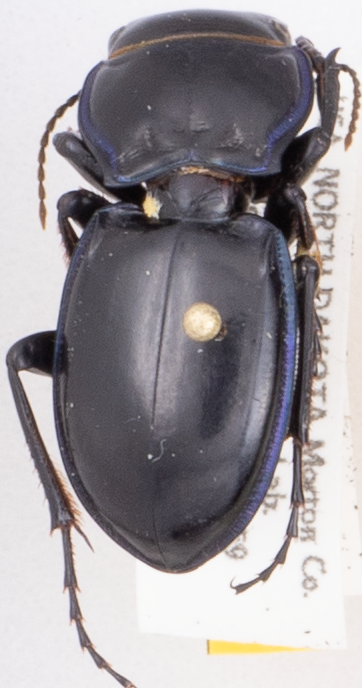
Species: Pasimachus elongatus
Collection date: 2017-05-16
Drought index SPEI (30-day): -0.594
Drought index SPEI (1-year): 0.03
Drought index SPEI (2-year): -0.058